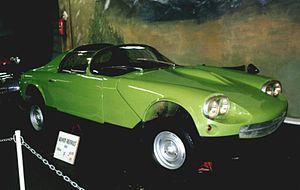
La SOciété des Véhicules André Morin est une société française qui est aujourd'hui spécialisée dans l'équipement aéroportuaire mais qui possède un passé de constructeur automobile.
Jacques Durand, né le 28 juin 1920 à Paris et mort le 16 août 2009 à Mougins, est un concepteur d'automobiles qui est à l'origine des modèles Atla, Sera, Jidé et Scora. Il construit aussi des modèles Arista déjà lancés par Raymond Gaillard et participe à l'aventure de la Sovam.